Withlacoochee State Trail

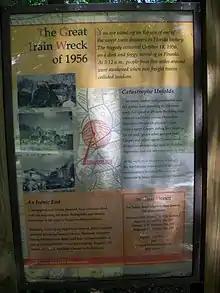
Withlacoochee State Trail signpost commemorating the Great Train Wreck of 1956 in Pineola

The southern terminus is at U.S. 98/301 south of Trilby. The trail goes north to a crossover of U.S. 98/SR 50, a mile east of I-75 and north past the Silver Lake Campground in the Withlacoochee State Forest, close to the Withlacoochee River. The trail runs under I-75 as it continues north and about a mile from there intersects the Good Neighbor Trail at 28°35'22.2"N 82°13'42.3"W. From there it runs through Nobleton, Istachatta, and then crosses the Hernando-Citrus County Line into Pineola, the site of the Great Train Wreck of 1956.